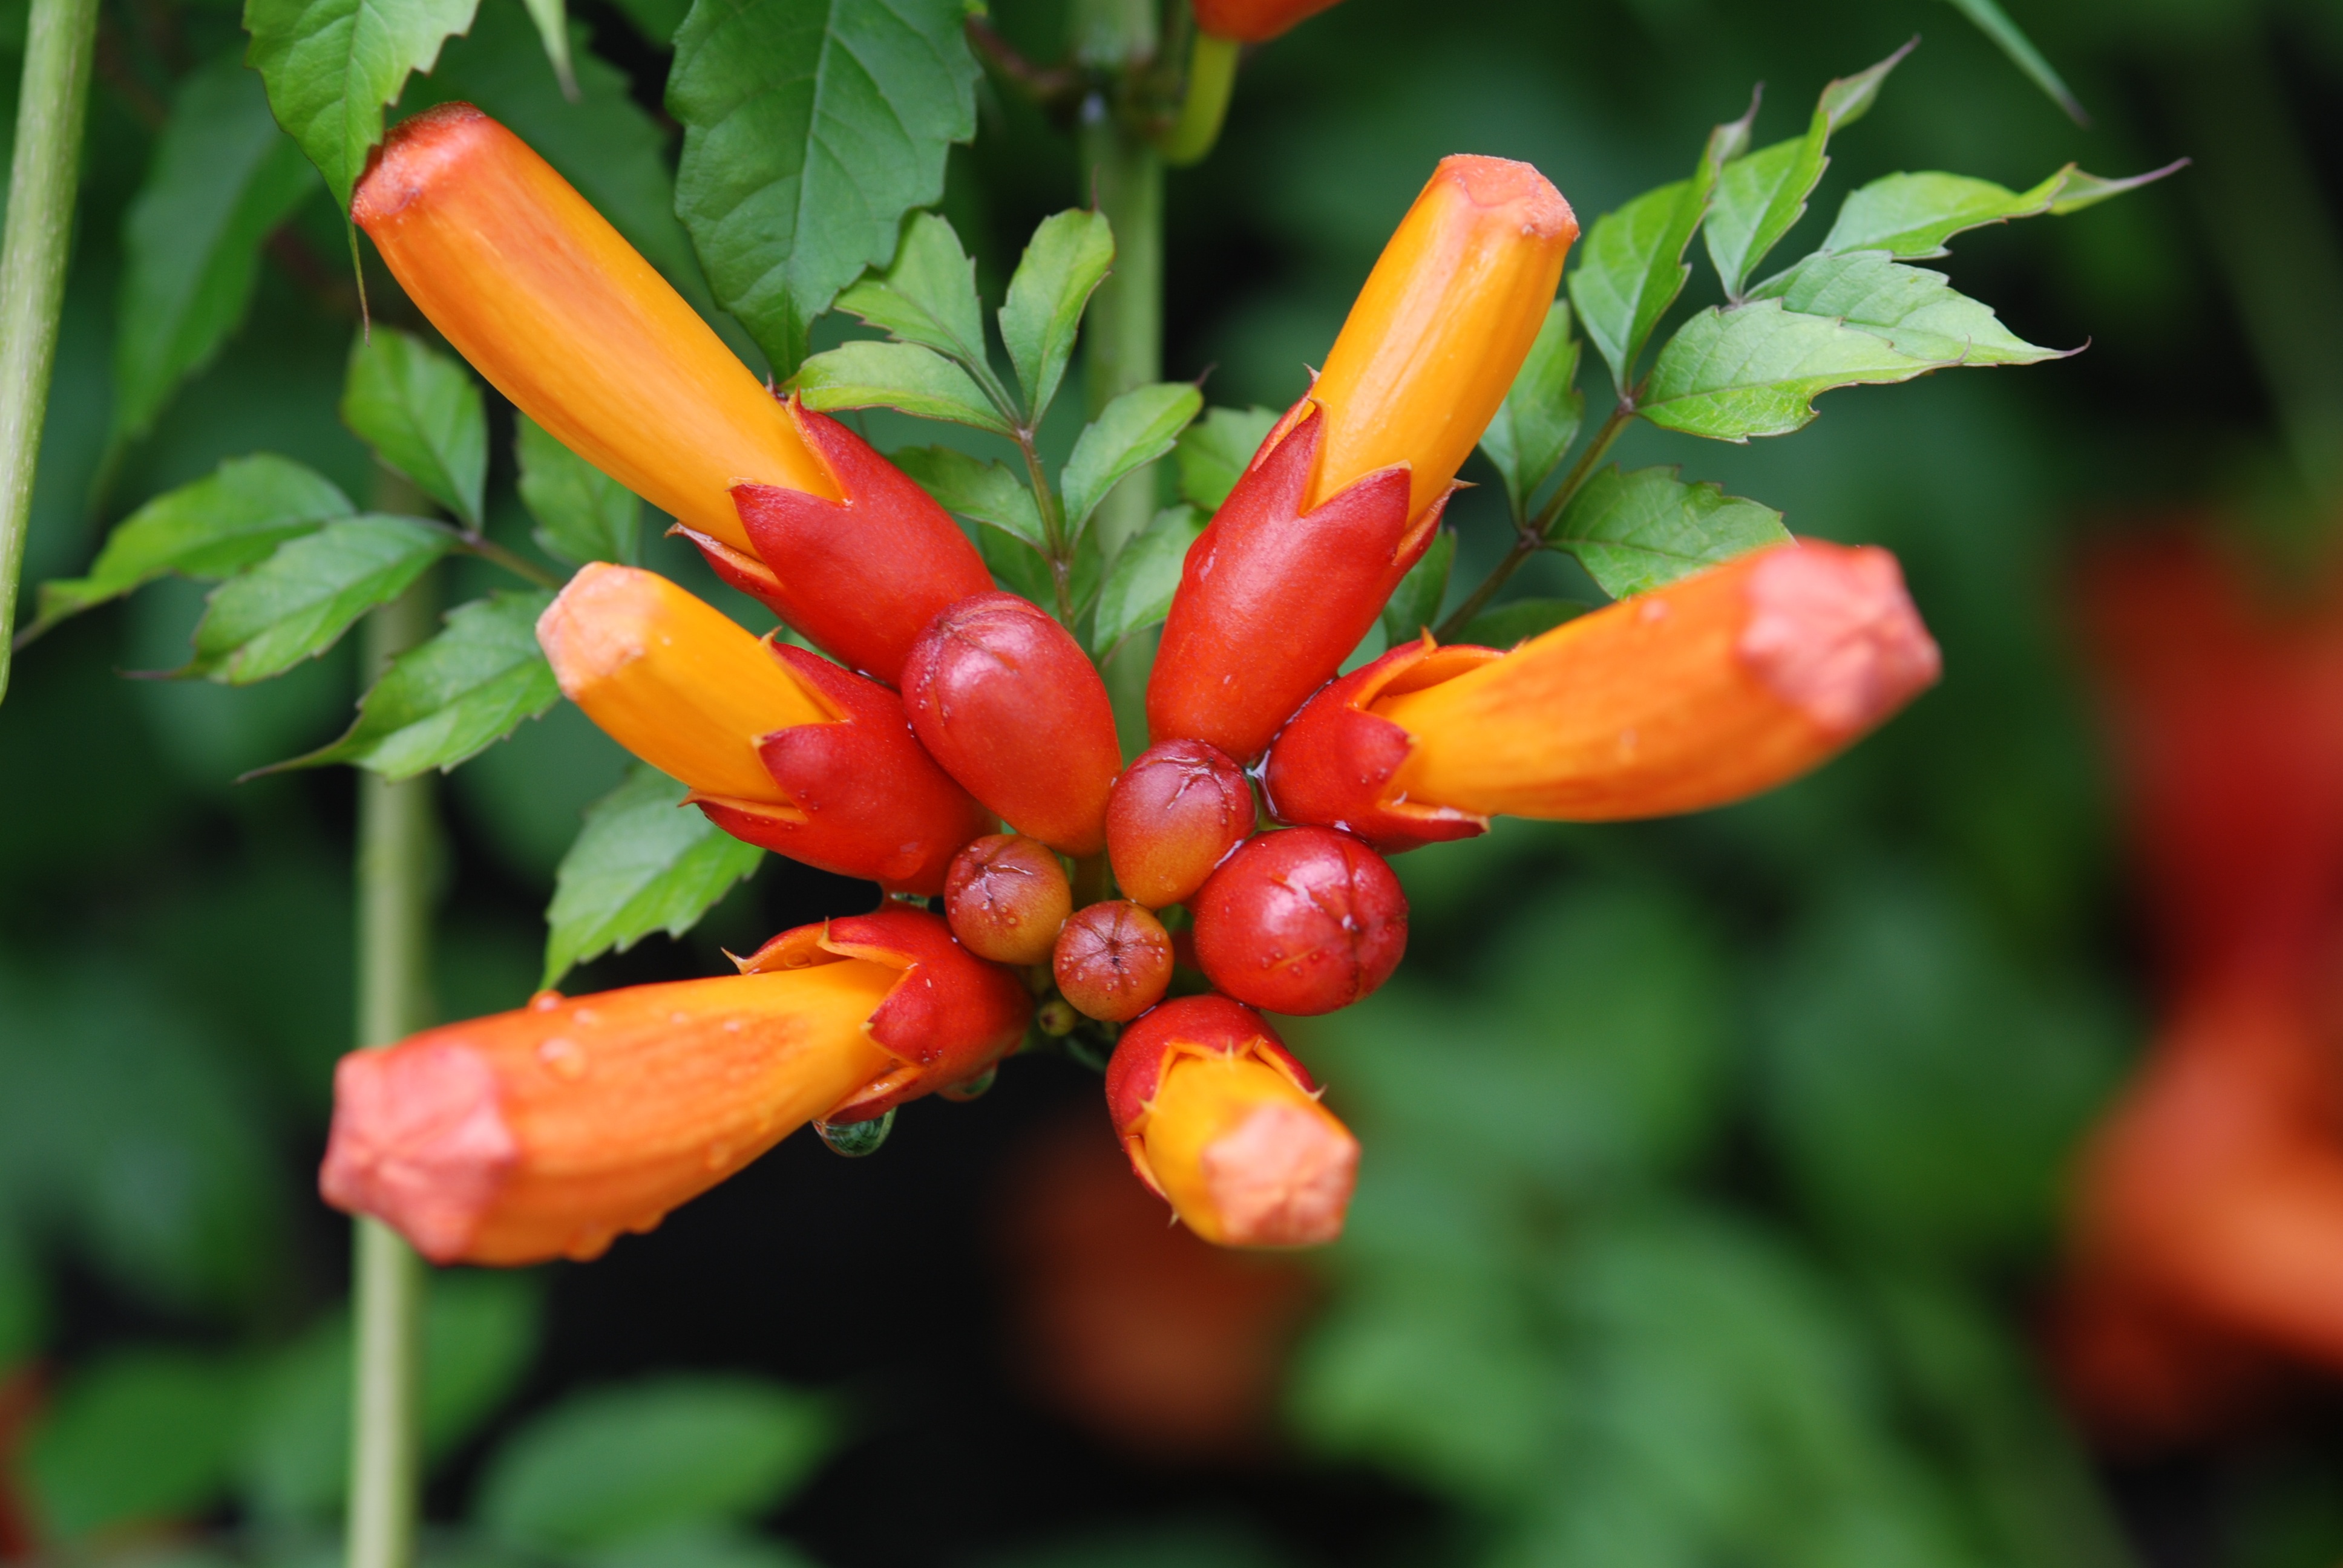
plant, tube, flower, food, red, produce, vegetable, ivy, natural, botany, flora, wildflower, flowers, shrub, peppers, crane, bud, macro photography, the vine, flowering plant, vermilion, cayenne pepper, land plant, bird's eye chili, chinese trumpet vine, america nouzenkazura, radikansu, kudzu